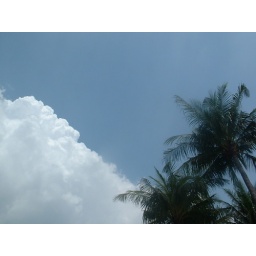
blue sky (rare in Zhuhai)